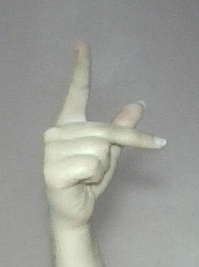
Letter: dha